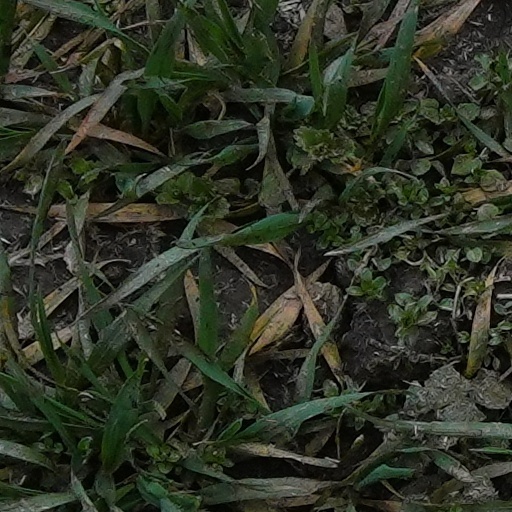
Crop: wheat